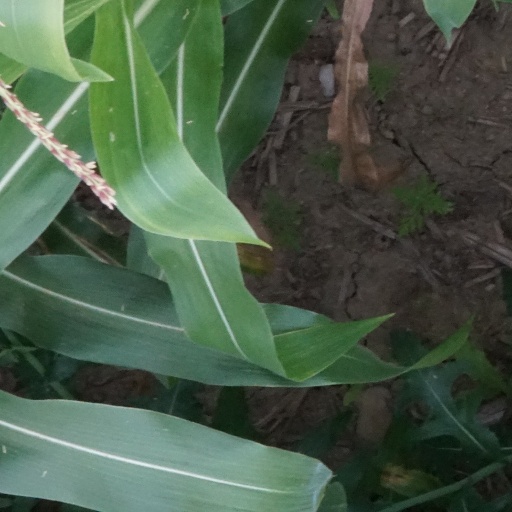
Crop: maize; corn